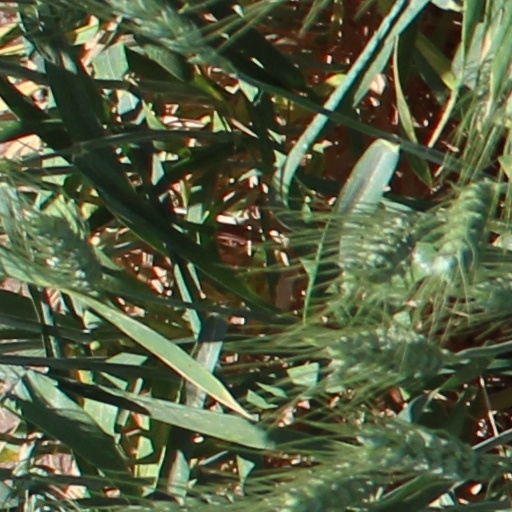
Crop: wheat